Fraxinus

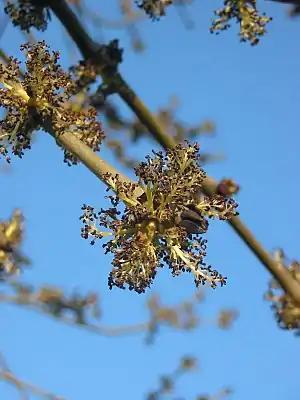
European ash in flower

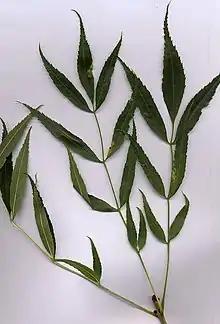
Narrow-leafed ash ("Fraxinus angustifolia") shoot with leaves

Fraxinus, commonly called ash, is a genus of plants in the olive and lilac family, Oleaceae, and comprises 45–65 species of usually medium-to-large trees, most of which are deciduous trees, although some subtropical species are evergreen trees. The genus is widespread throughout much of Europe, Asia, and North America.